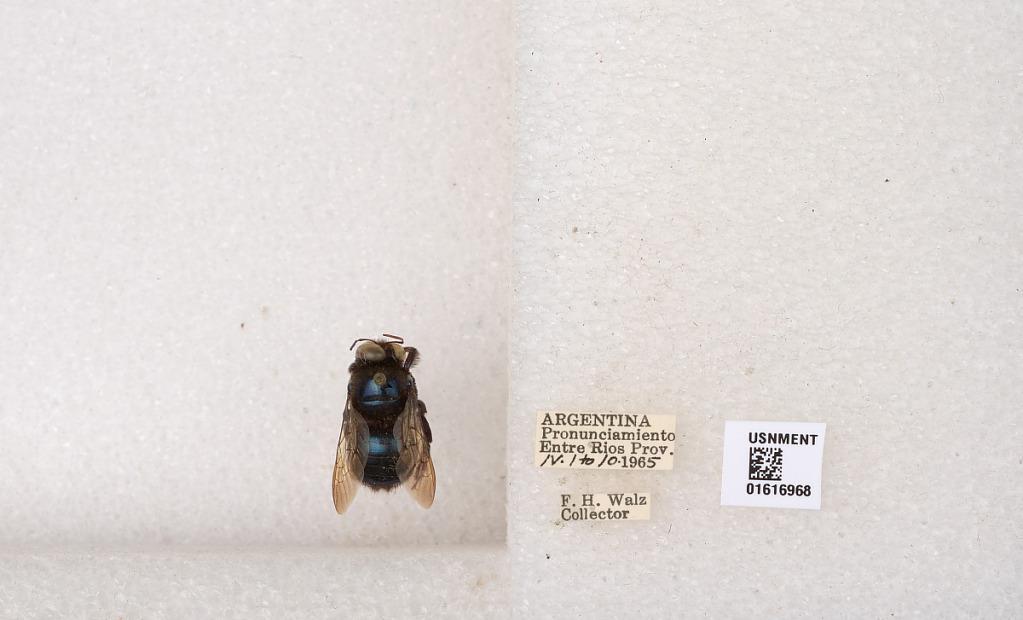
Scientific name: Xylocopa (Schonnherria) splendidula Lepeletier
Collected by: F. Walz
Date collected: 1965-4-1
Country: Argentina
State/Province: Entre Rios
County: Uruguay
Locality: Pronunciamiento